Pura Lingsar

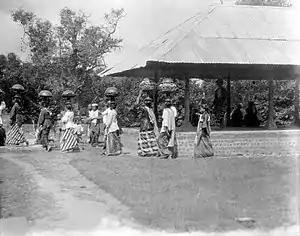
"Mendak pesaji" at 1929

When the festival was held, the first procession was called "mendak pesaji", which was an accompaniment of offerings marching into area of the pura, in front of the offerings there were dancers "Batek Baris", who dressed in the Dutch East Indies army, the dancers spoke Dutch but using sasak accent, where the dancer is accompanied by music "Gendang beleq"